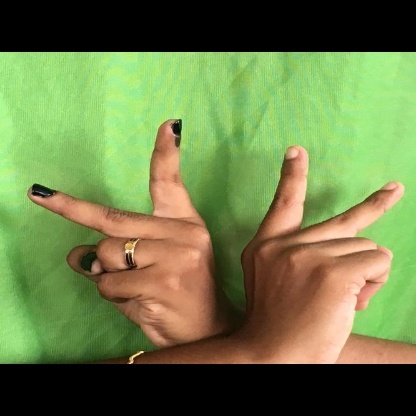
Mudra: Kartariswastika